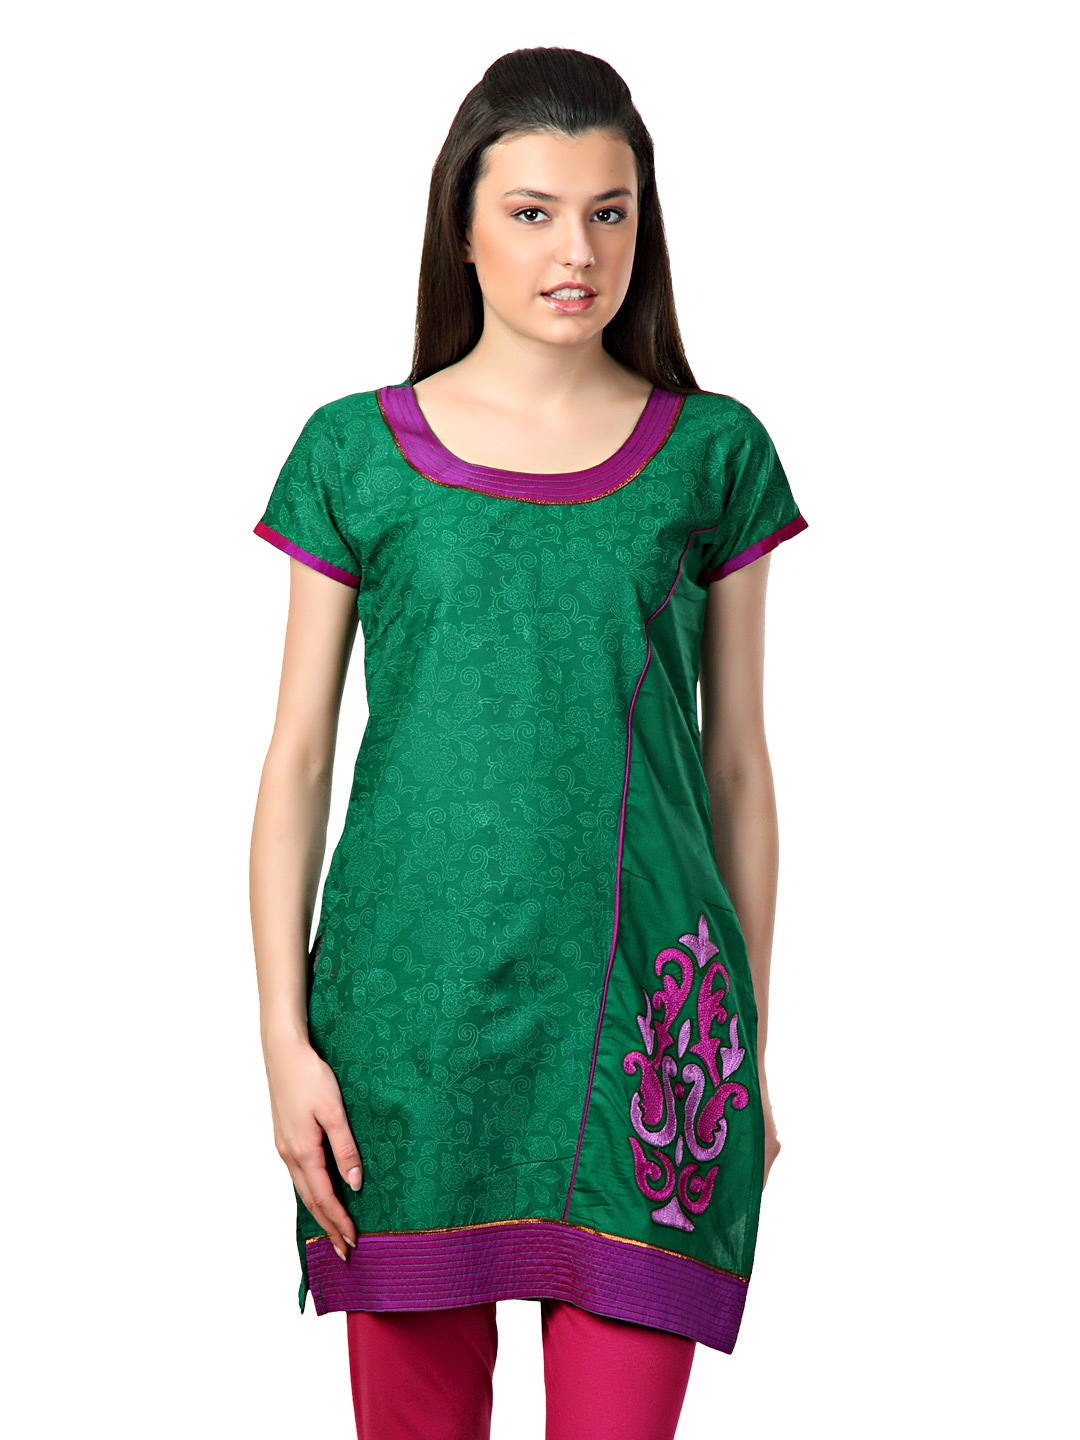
Span Women Floral Printed Green Kurta
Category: Apparel / Topwear / Kurtas
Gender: Women
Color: Green
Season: Summer 2012
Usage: Ethnic